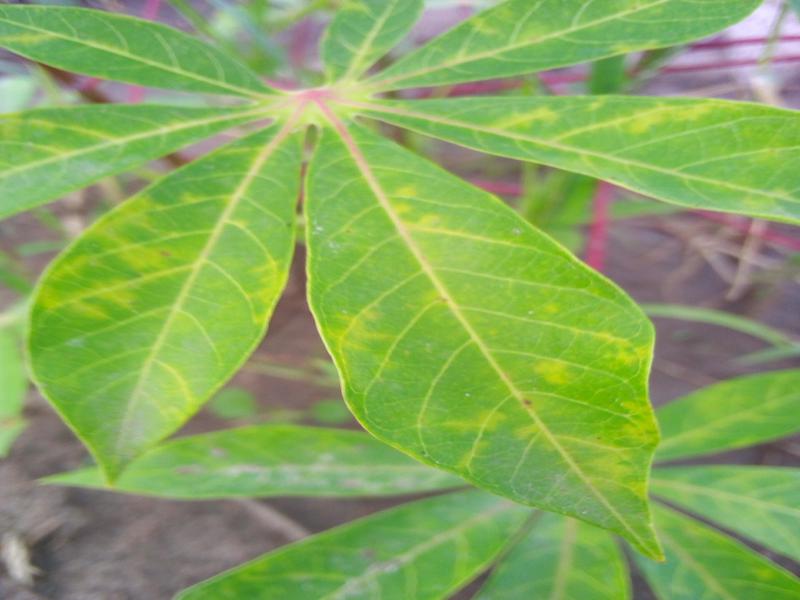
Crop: cassava
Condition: brown_streak_disease